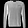
Label: Pullover